List of amphibians of Hong Kong

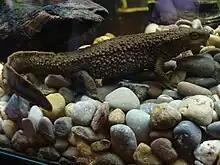
Hong Kong warty newt ("Paramesotriton hongkongensis"), the only tailed amphibian species in Hong Kong

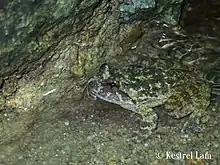
Lesser spiny frog, listed as vulnerable in the IUCN Red List.

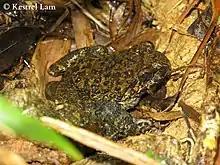
Giant spiny frog ("Quasipaa spinosa") from Hong Kong

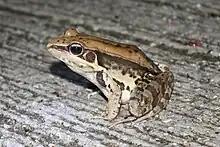
Adult brown wood frog ("Sylvirana guentheri") in Sai Kung East Country Park, Hong Kong

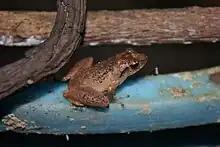
Romer's tree frog ("Chirixalus romeri"), endemic species in Hong Kong

Despite their semi-terrestrial mode of life, amphibians must breed in water. Rapid development in Hong Kong has resulted in the loss of many low-lying wetlands which were once important habitats; this has led to a severe decline in the populations of certain lowland species, such as the rough-skinned floating frog ("Occidozyga lima"), which inhabited the once-abundant, but no longer existing paddy fields in Tung Chung. It is now thought to be locally extinct.